Jan Wildens

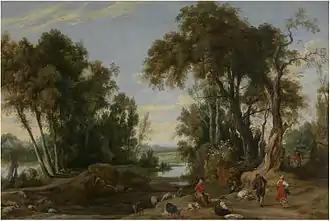
"Landscape with dancing shepherds"

Wildens became very prosperous thanks to his professional success. He worked for prominent patrons and participated, like many other Antwerp artists, on the decorations for the Joyous Entry into Antwerp of the new governor of the Habsburg Netherlands Cardinal-Infante Ferdinand. Rubens was in overall charge of this project. Wildens contributed two city views of Antwerp for the occasion.